Eocene Okanagan Highlands

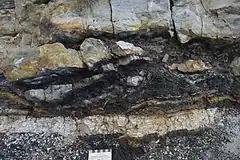
Princeton Chert and "Ashnola shale" interbeds

The majority of formations in the Eocene Okanagan Highlands preserve compression fossils in sandstone to shale rock deposited from lake environments where seasonal mixing and anoxia were prevalent. Additionally, two important non-compression biotas are present in the Eocene Okanagan Highlands: A permineralized chert flora, the Princeton Chert is found along the Similkameen River interbedded with coal deposits of the Ashnola shale unit, Allenby Formation, known for anatomically preserved plants. In the Central sites, subbituminous coal of the Hat Creek Coal Formation around Hat Creek hosts an amber fauna, the Hat Creek amber which preserves many small insects that would likely not be found in the compression biotas.